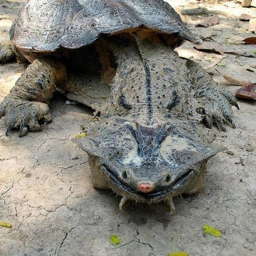
turtle looks like a dragon !